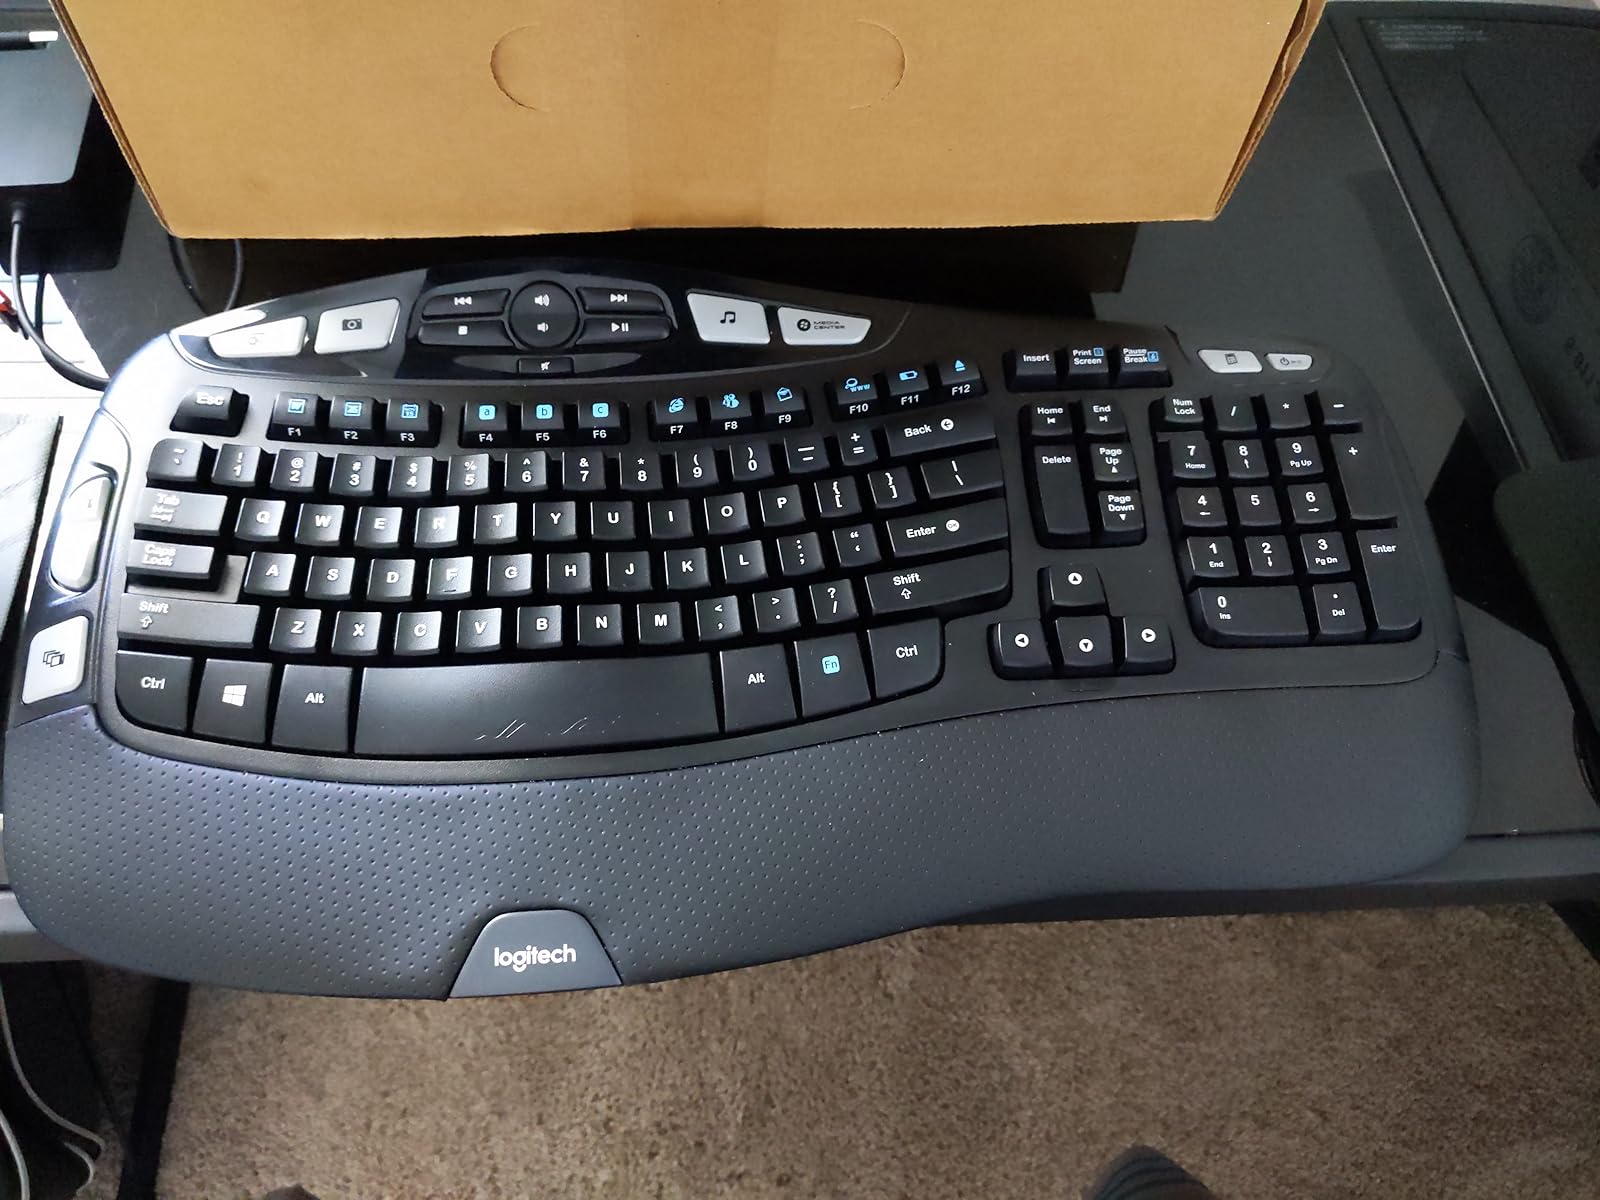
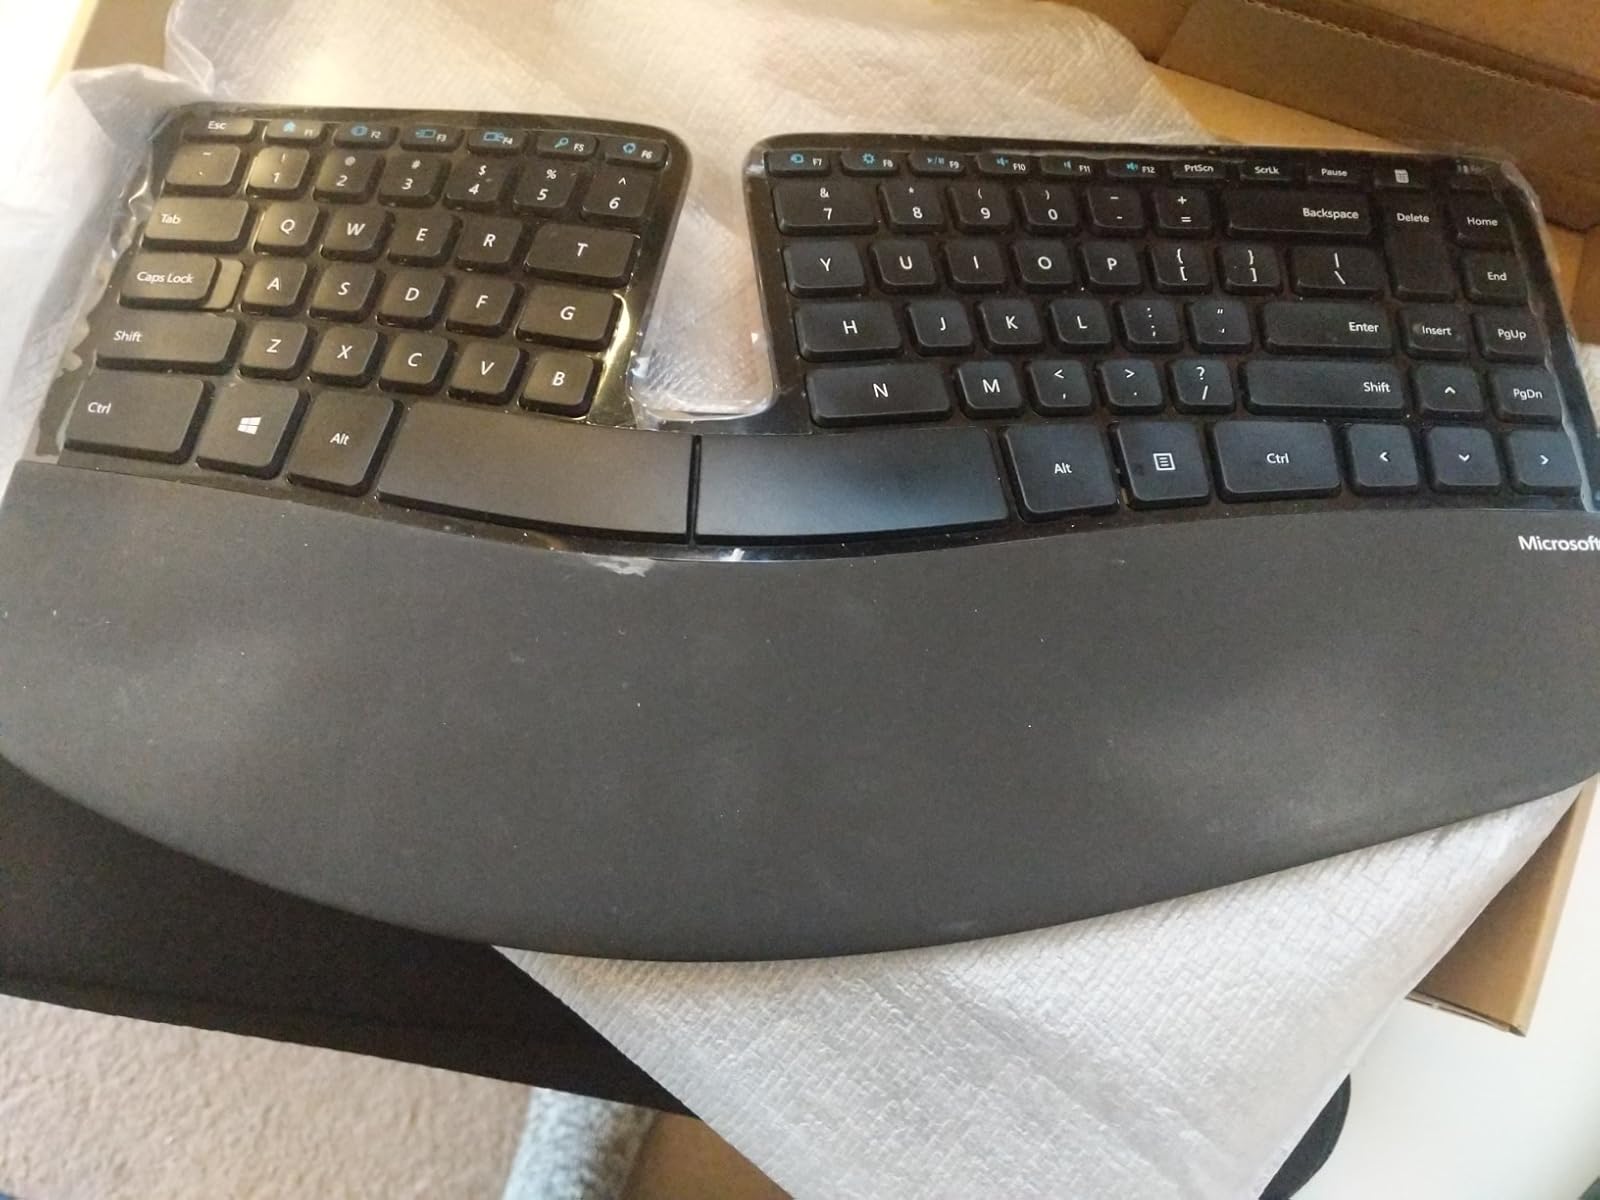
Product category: keyboard
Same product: no